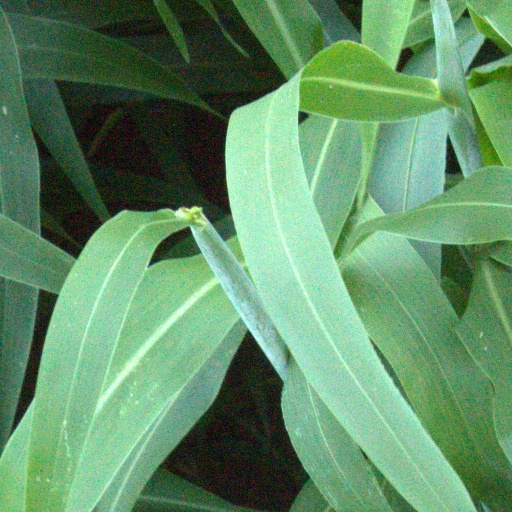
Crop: sorghum